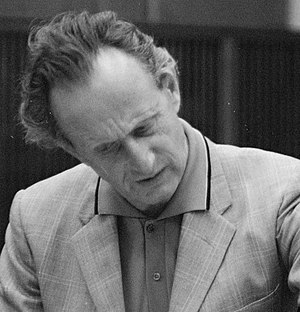
György Ránki
György Ránki var en ungarsk komponist, pianist og dirigent.